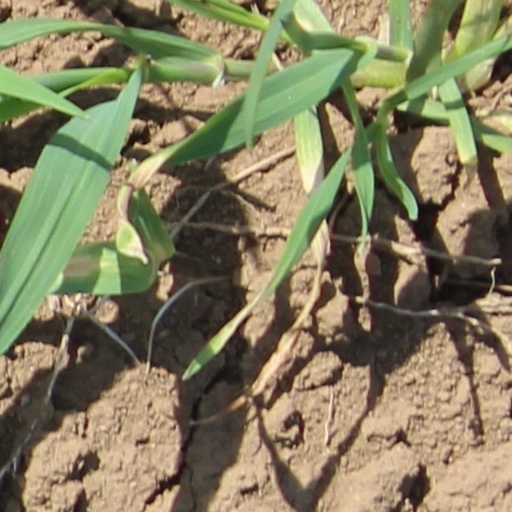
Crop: wheat